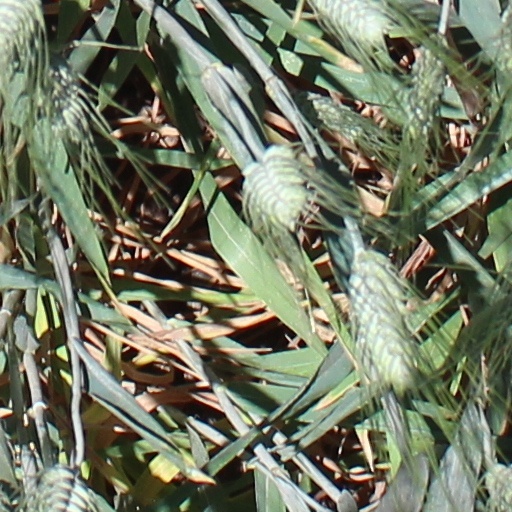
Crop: wheat